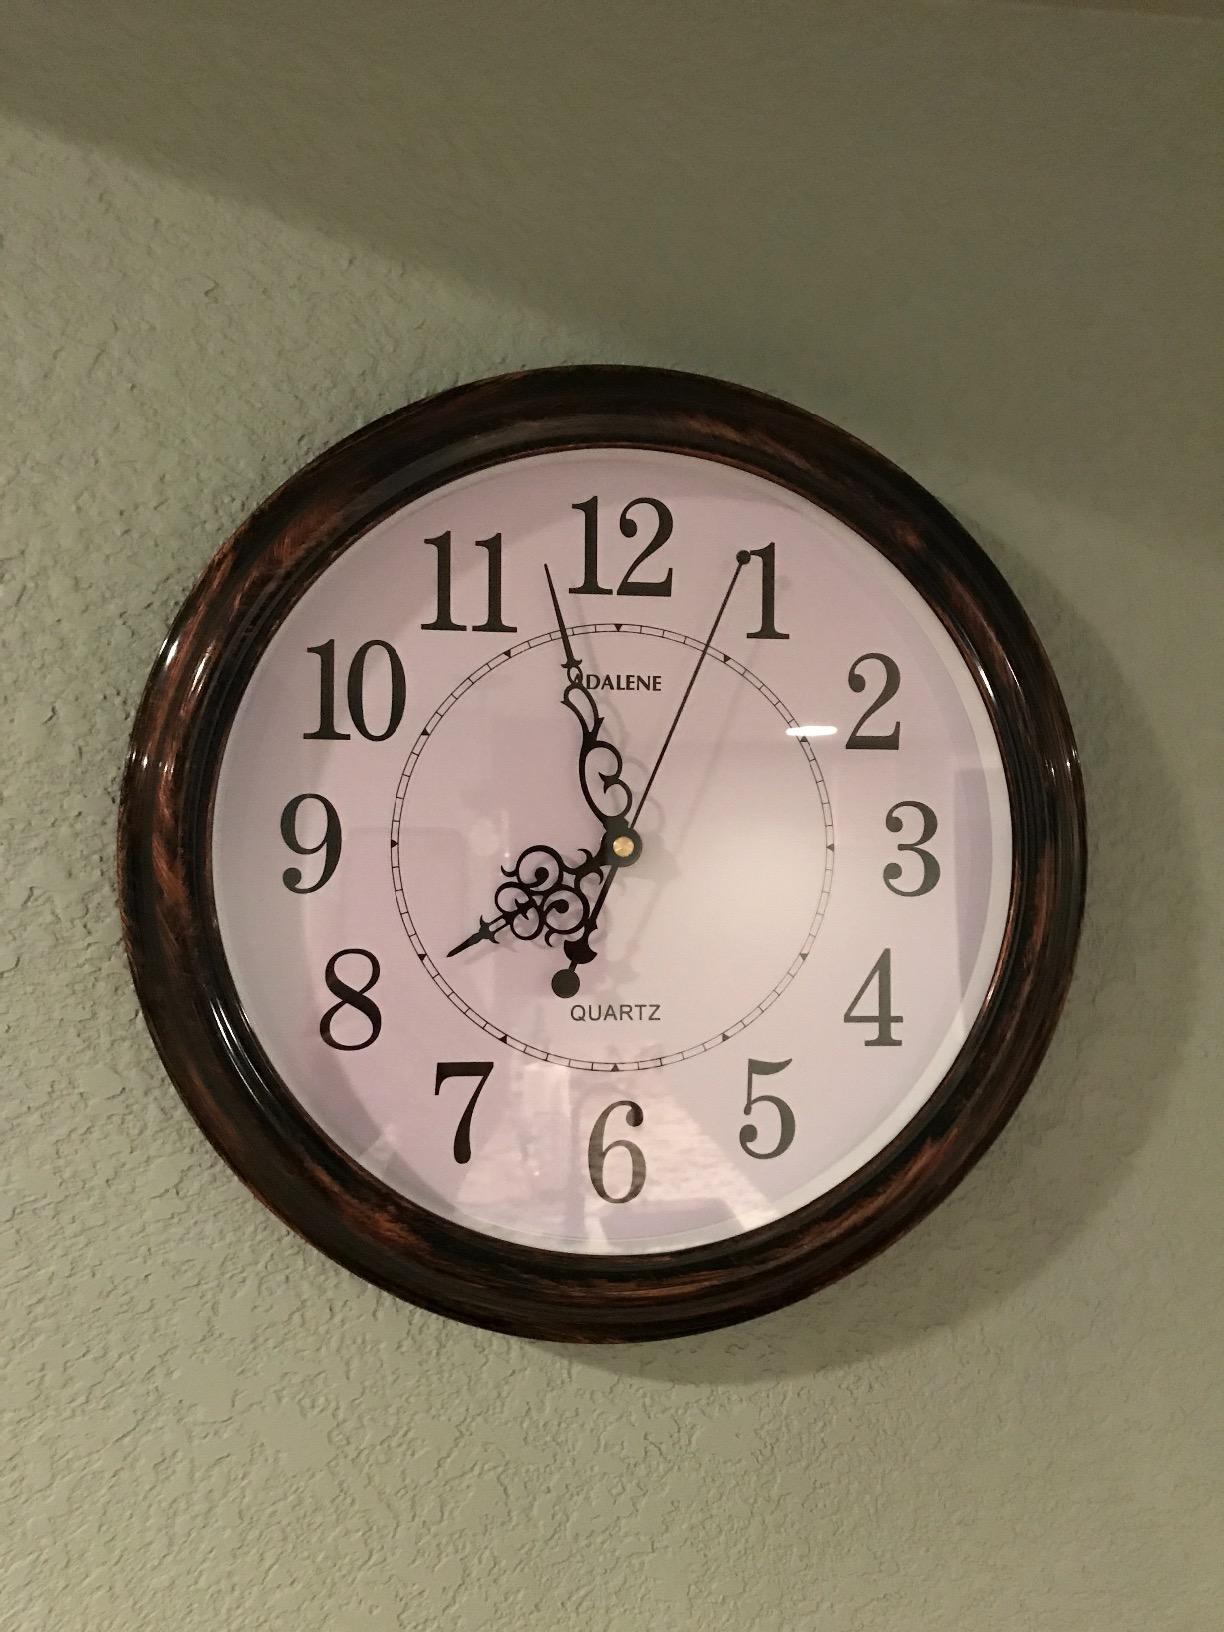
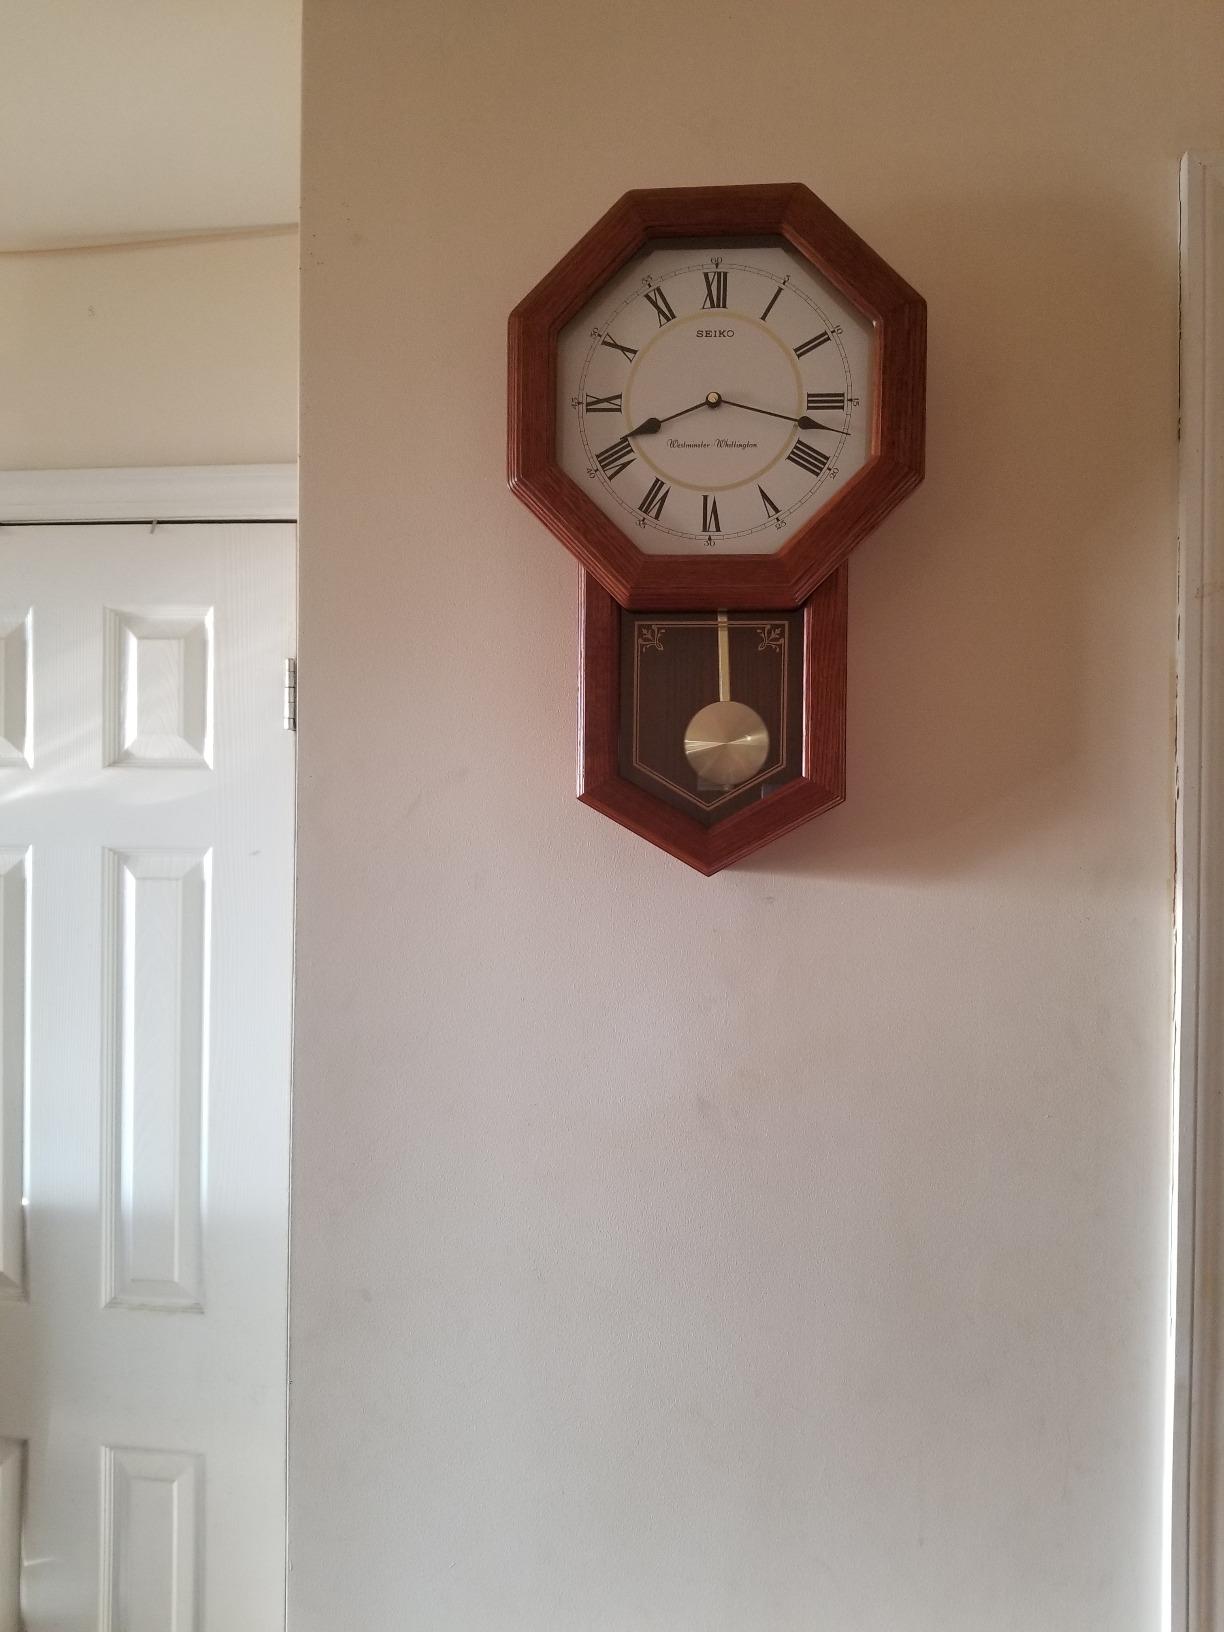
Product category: clock
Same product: no